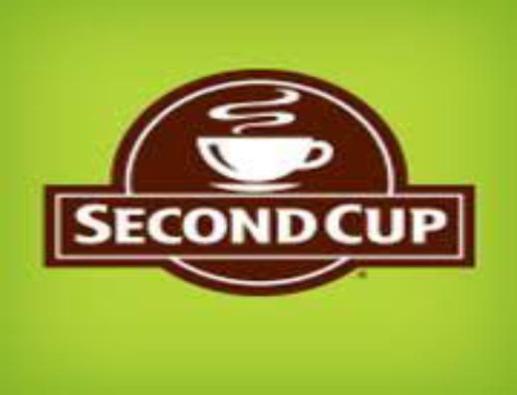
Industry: Food